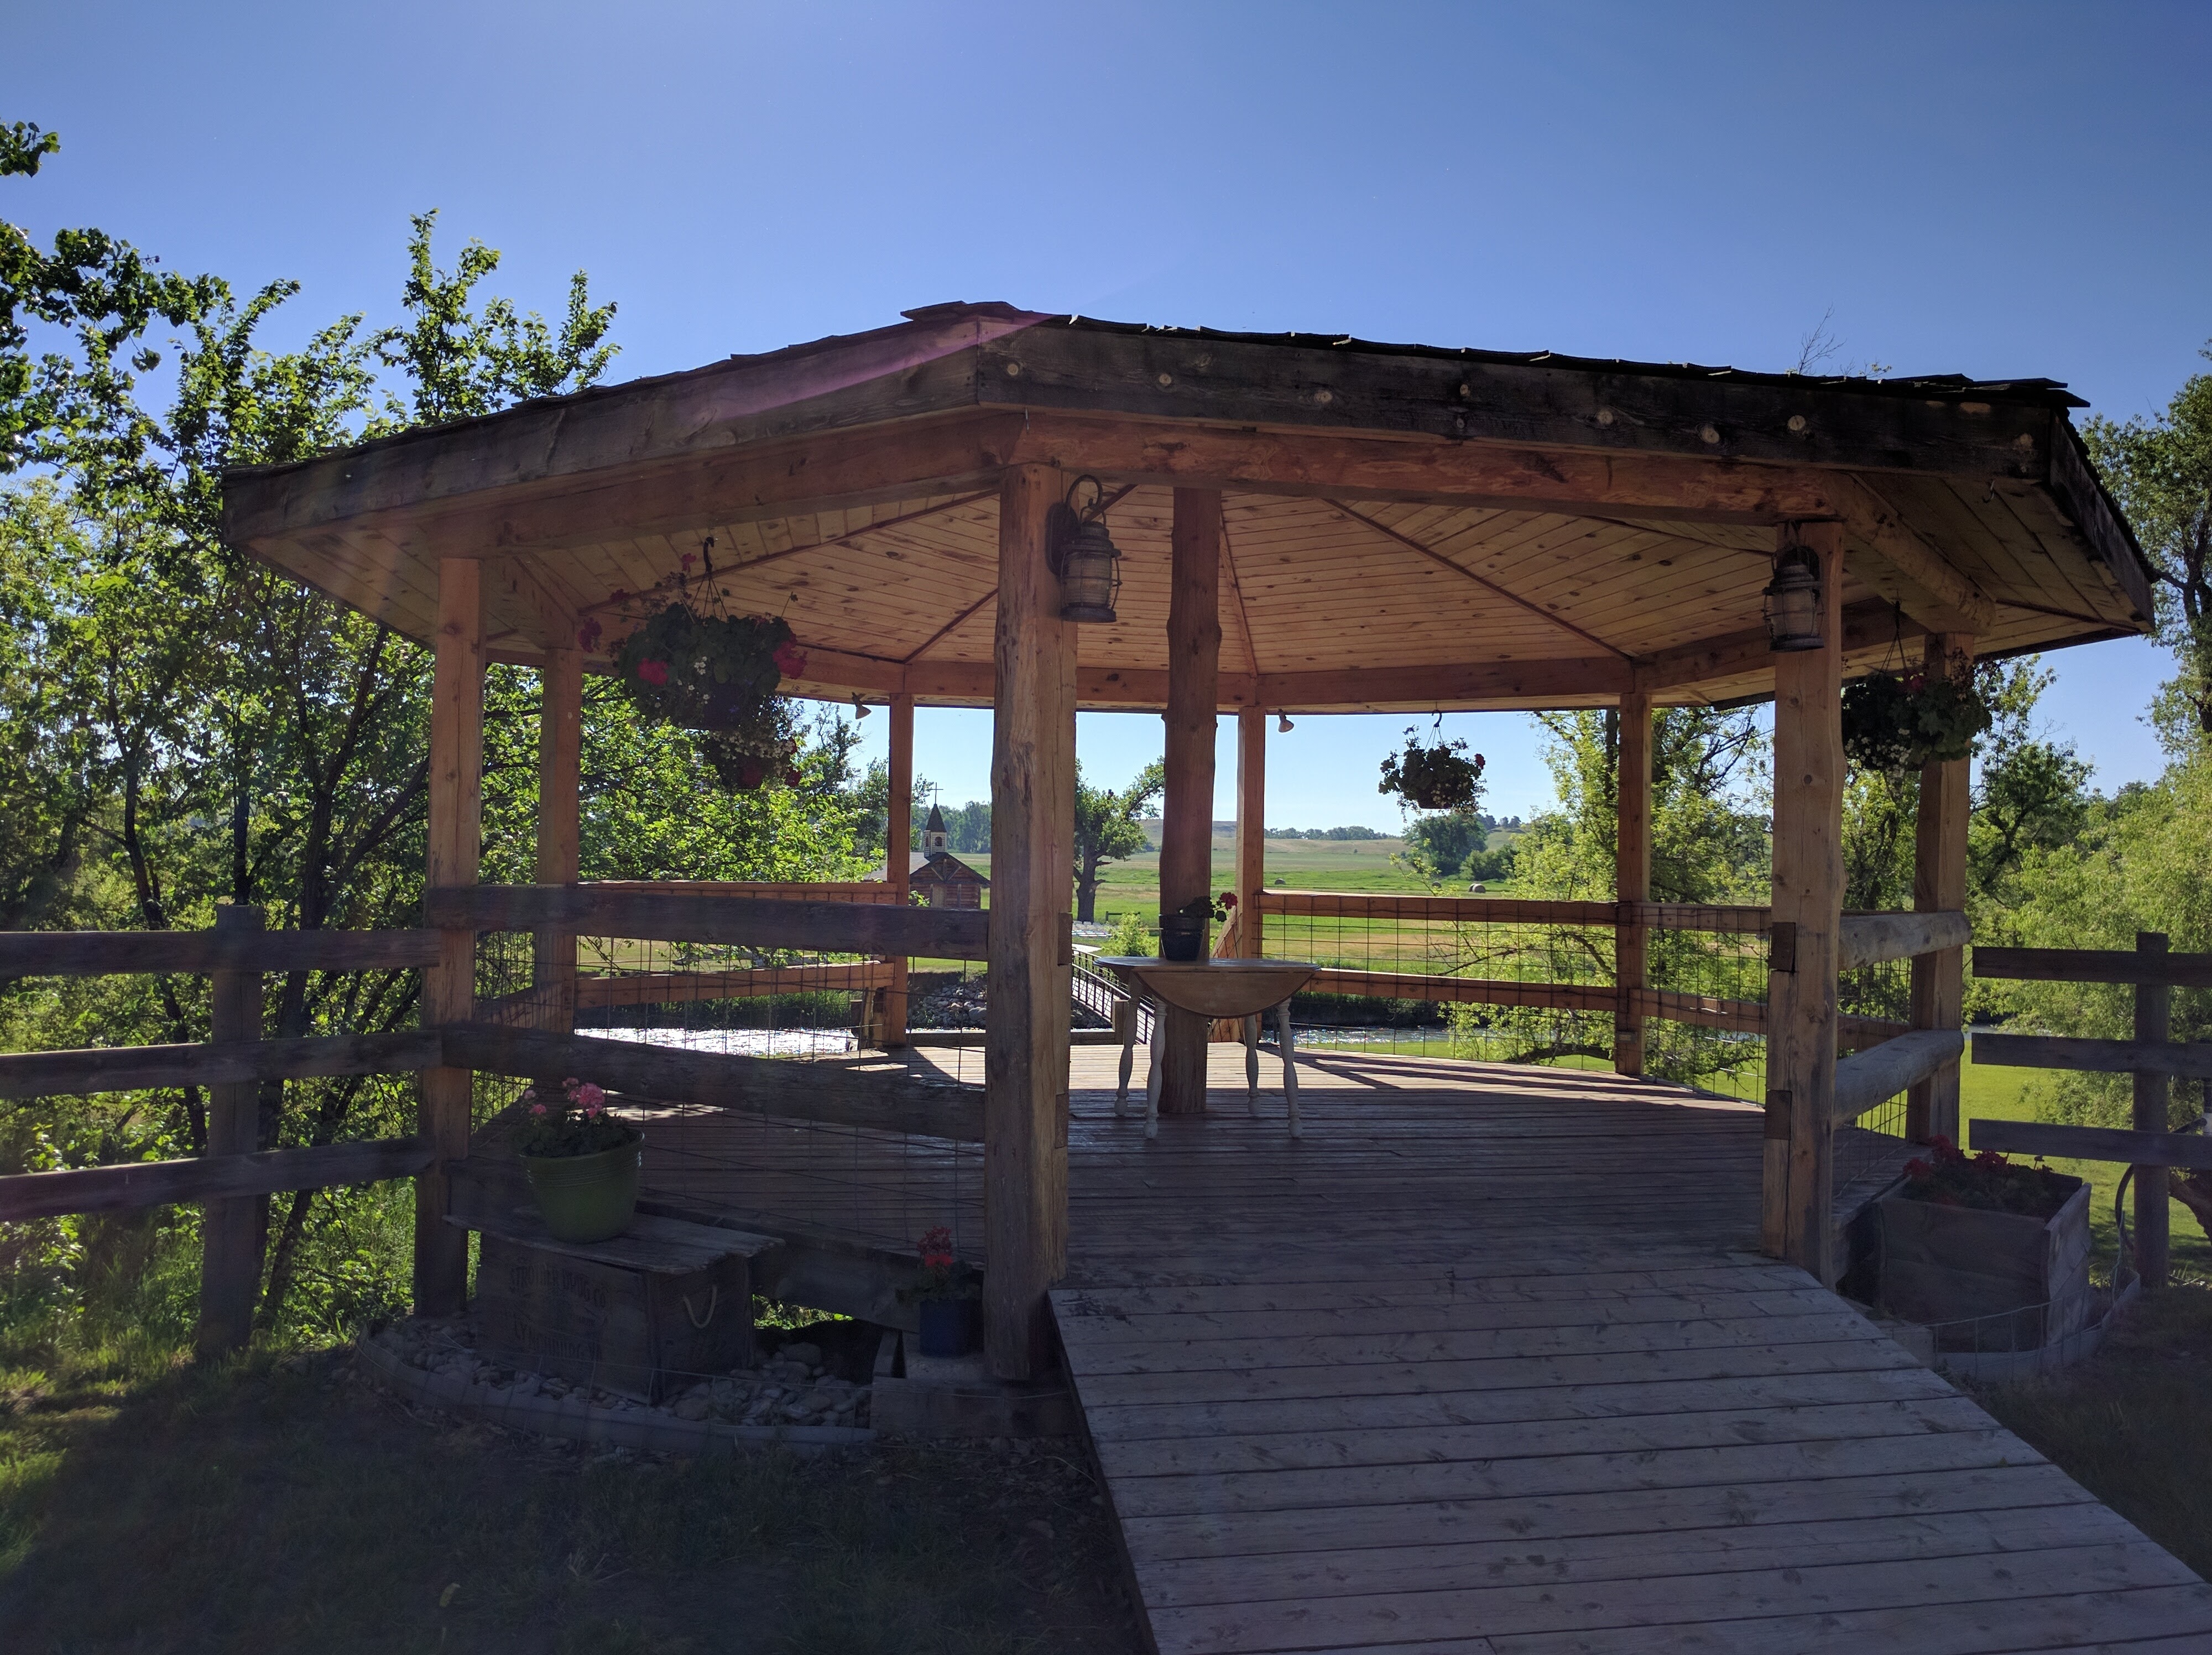
wood, hut, gazebo, pavilion, pergola, outdoor structure